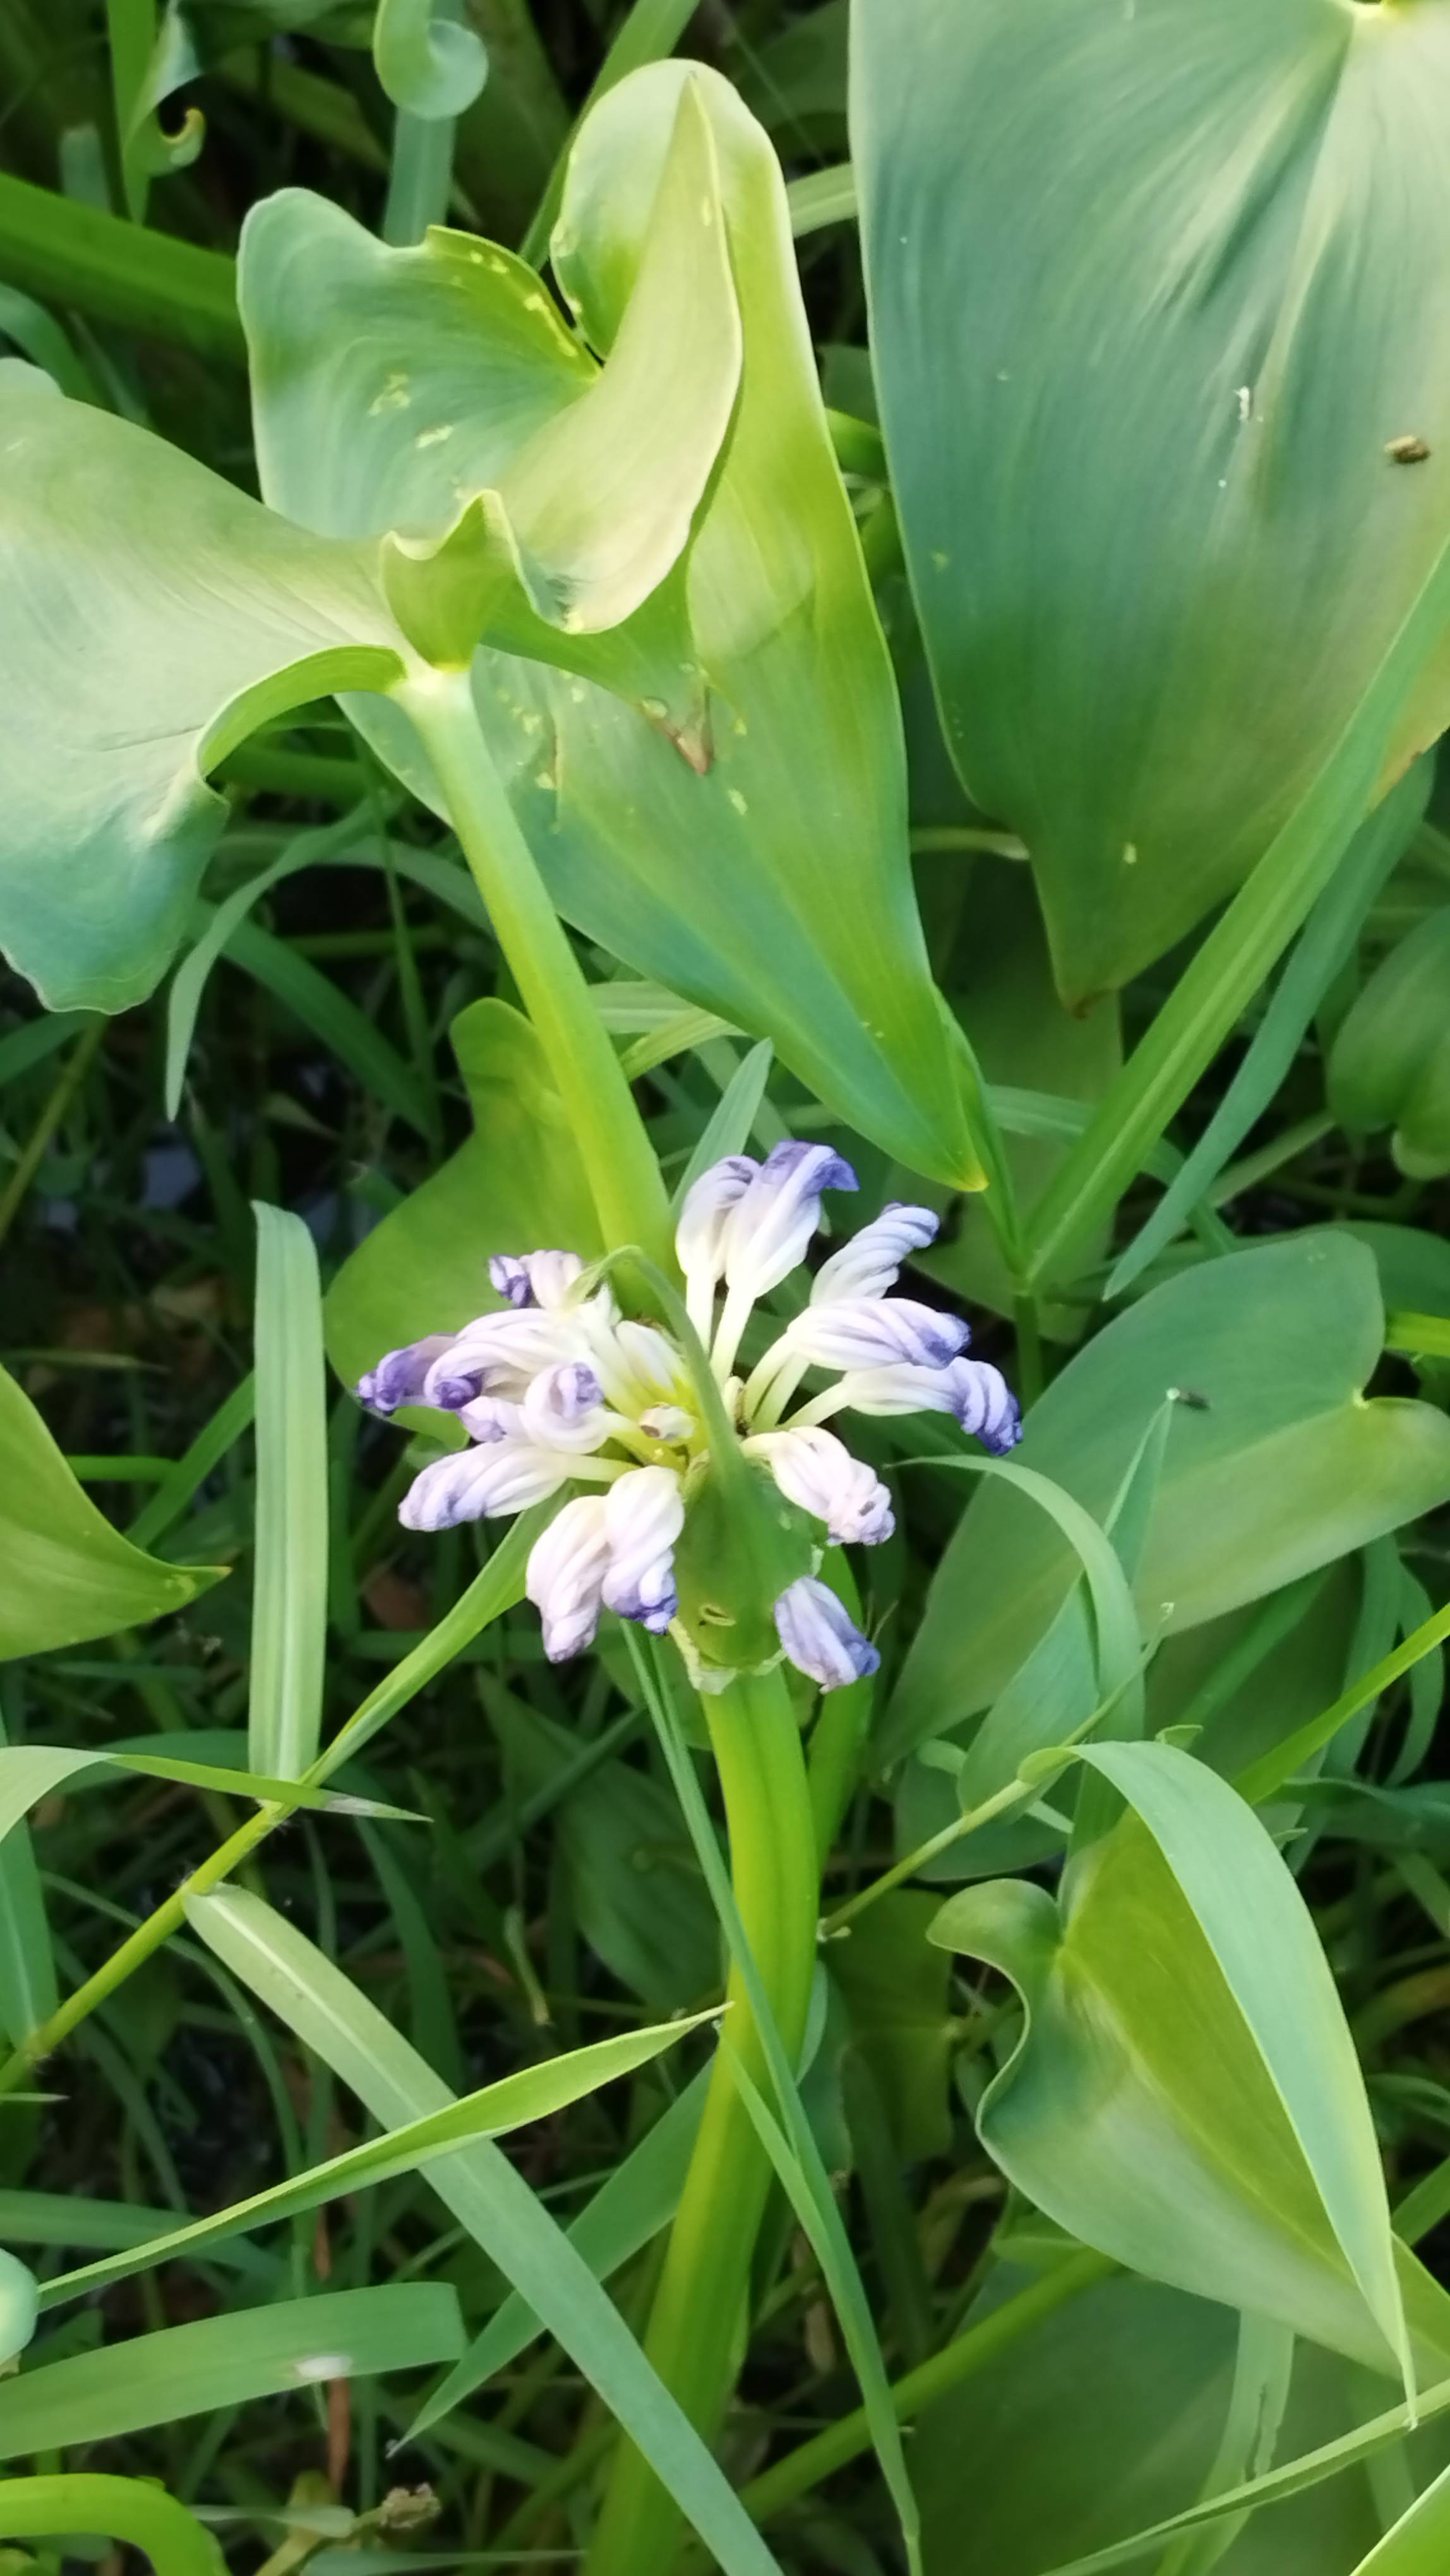
Species: Heartleaf False Pickerelweed (Monochoria korsakowii)